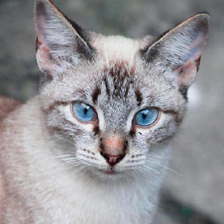
Label: animals